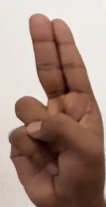
ASL sign: U